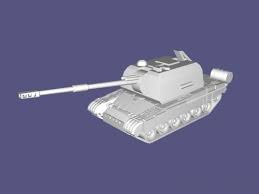
Label: Self Propelled Artillery